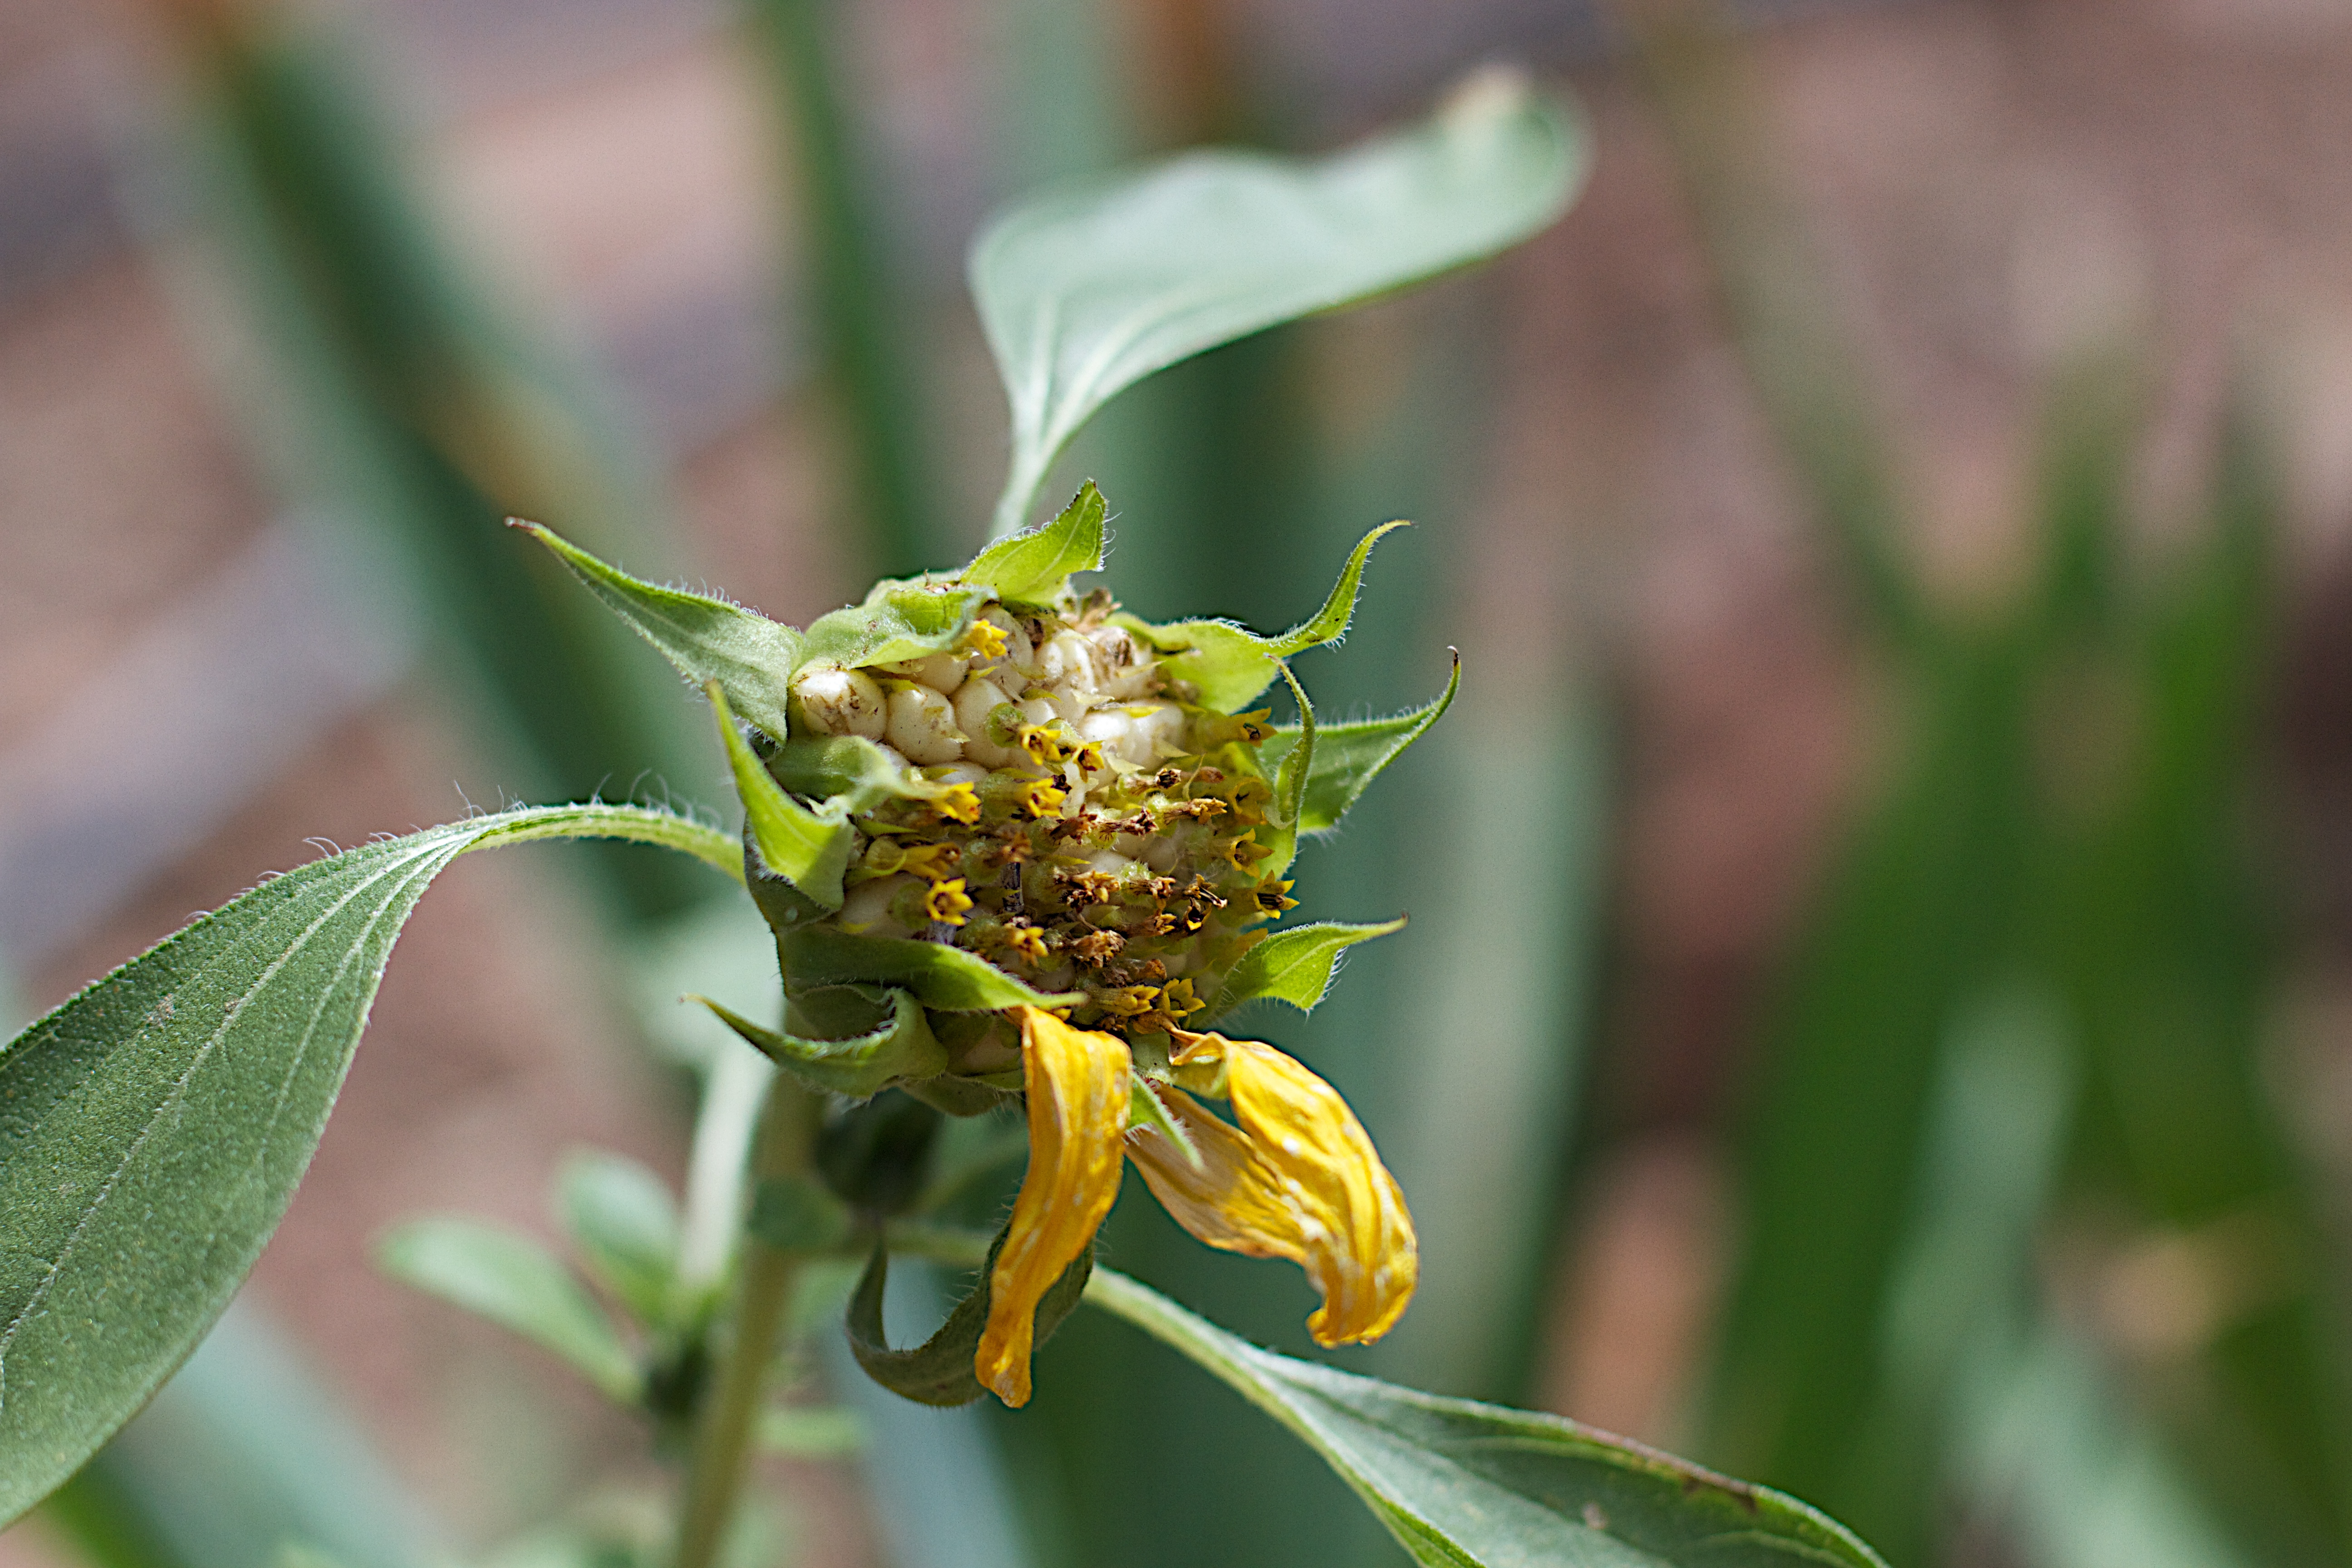
nature, plant, leaf, flower, pollen, green, produce, insect, botany, flora, fauna, invertebrate, wildflower, close up, bud, macro photography, flowering plant, honey bee, daisy family, land plant